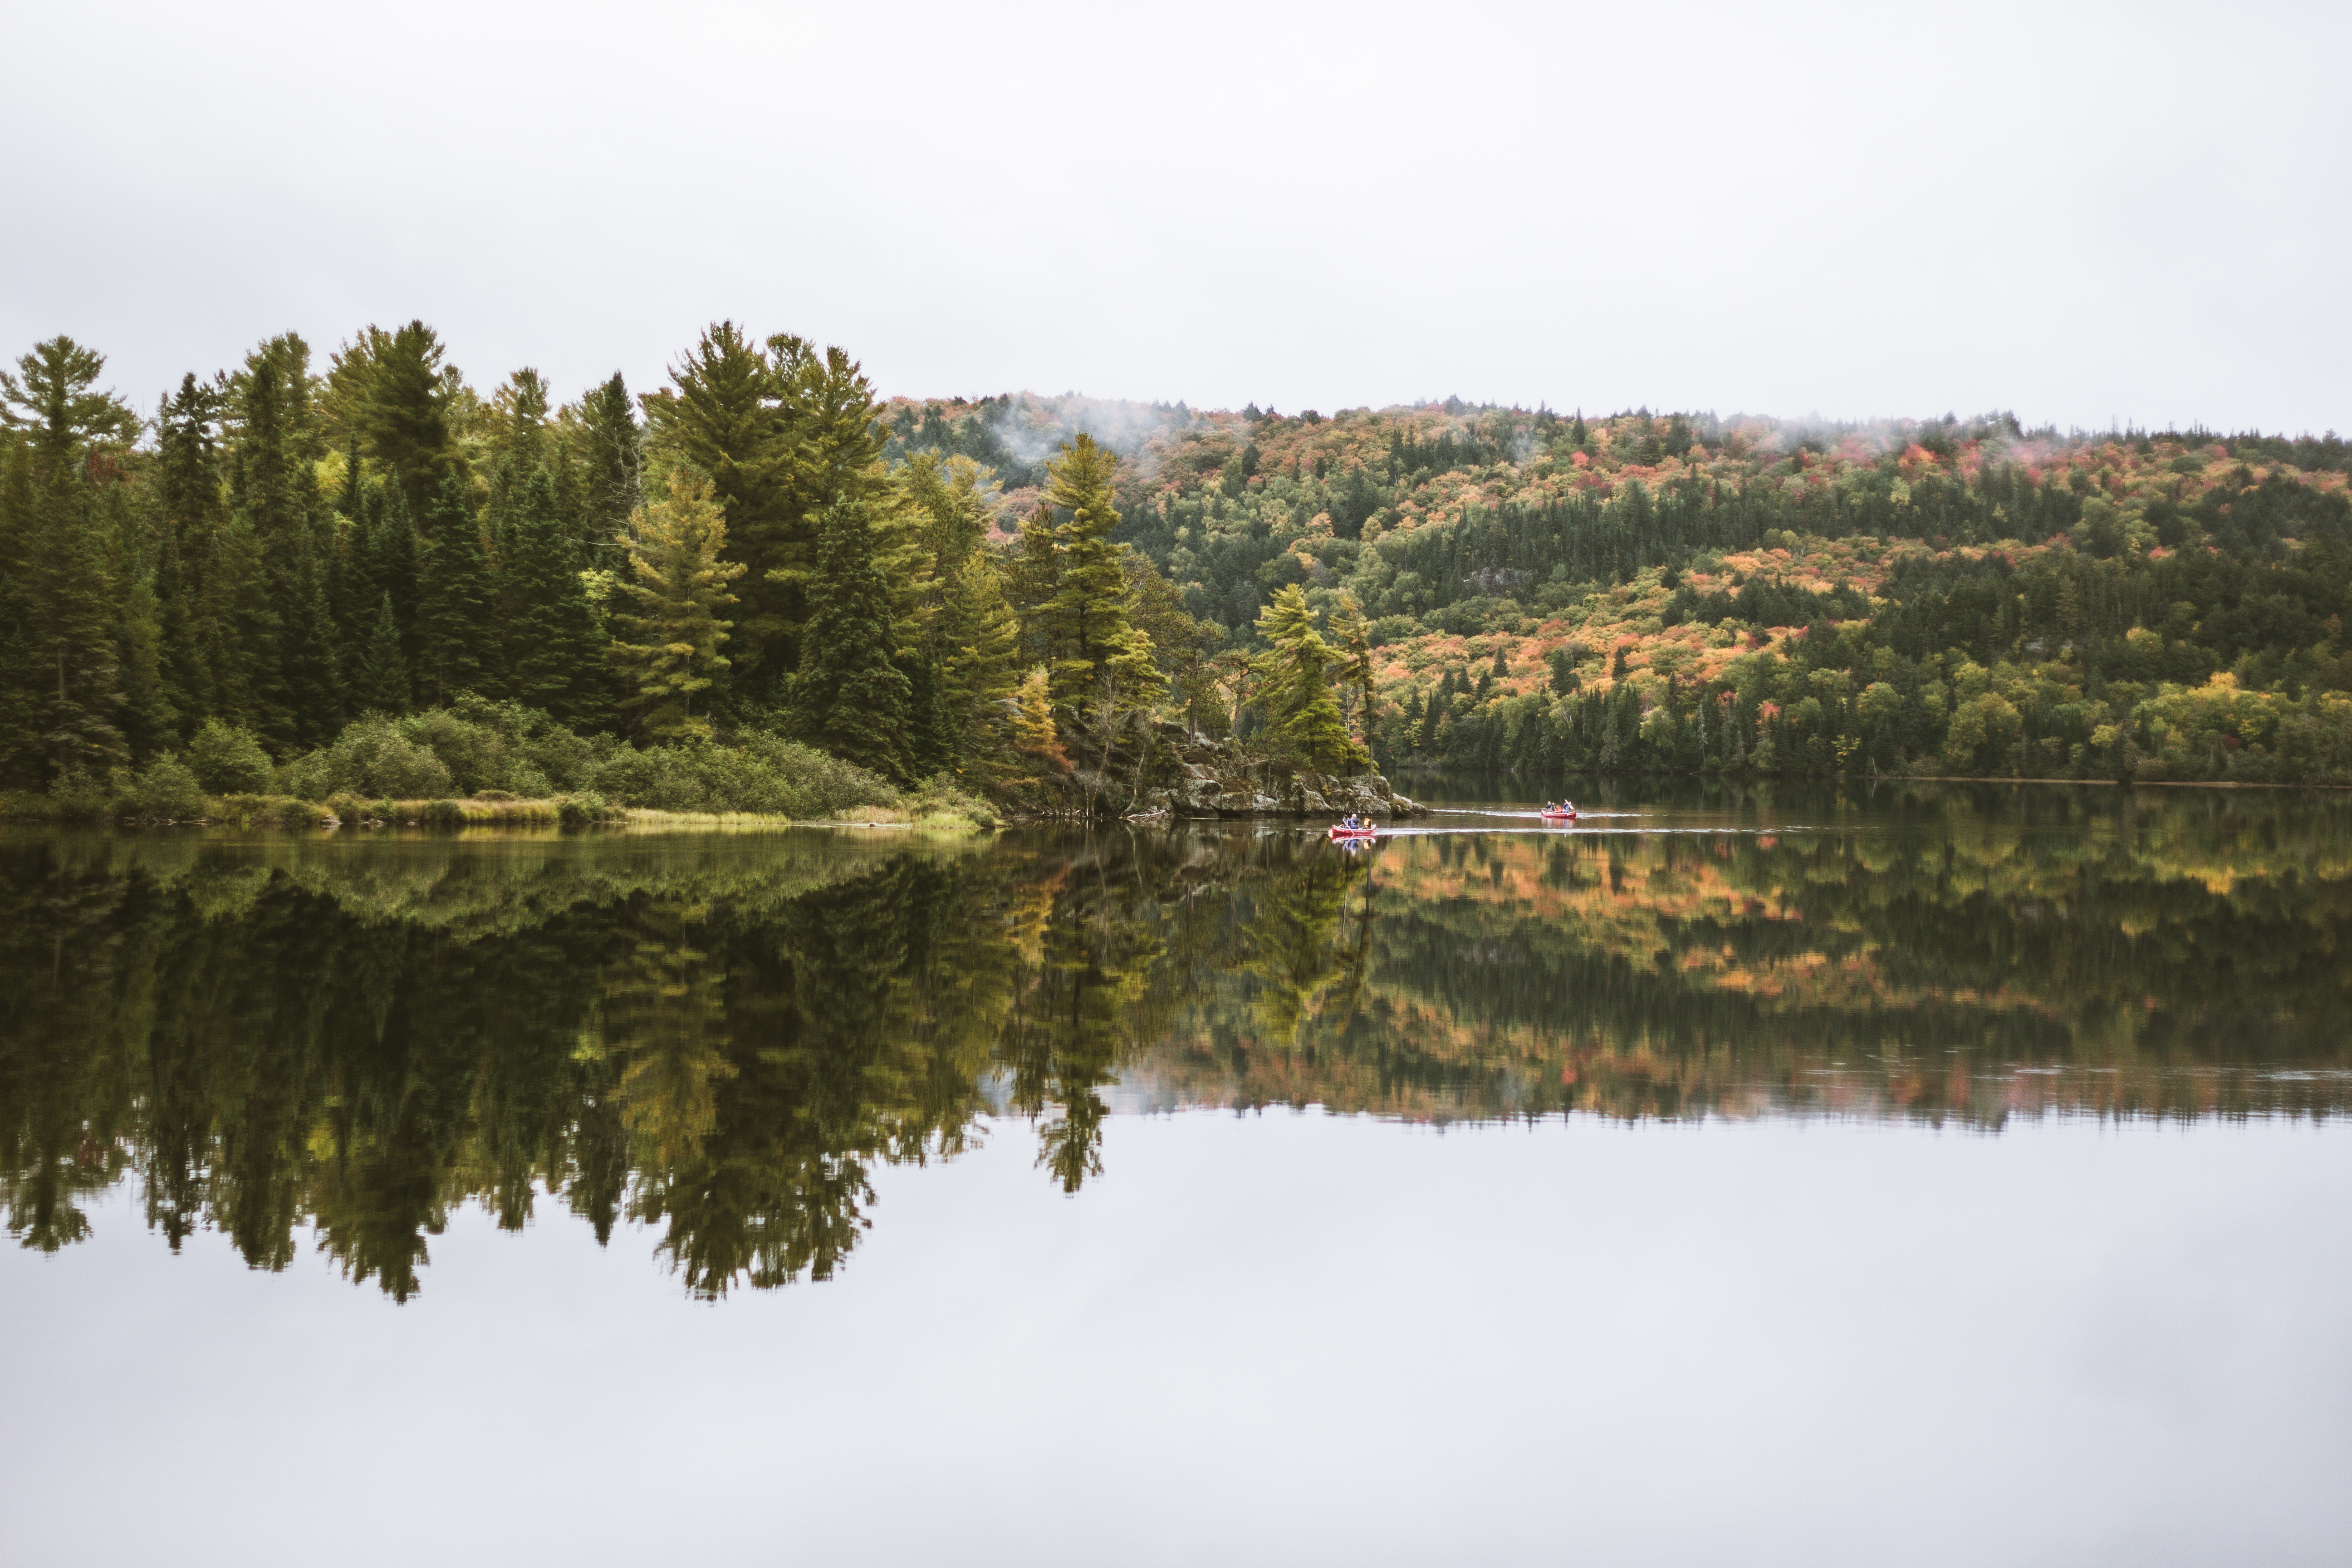
tree, forest, wilderness, mountain, wood, lake, river, pond, reflection, reservoir, fir, body of water, wetland, habitat, loch, ecosystem, natural environment, atmospheric phenomenon, woody plant